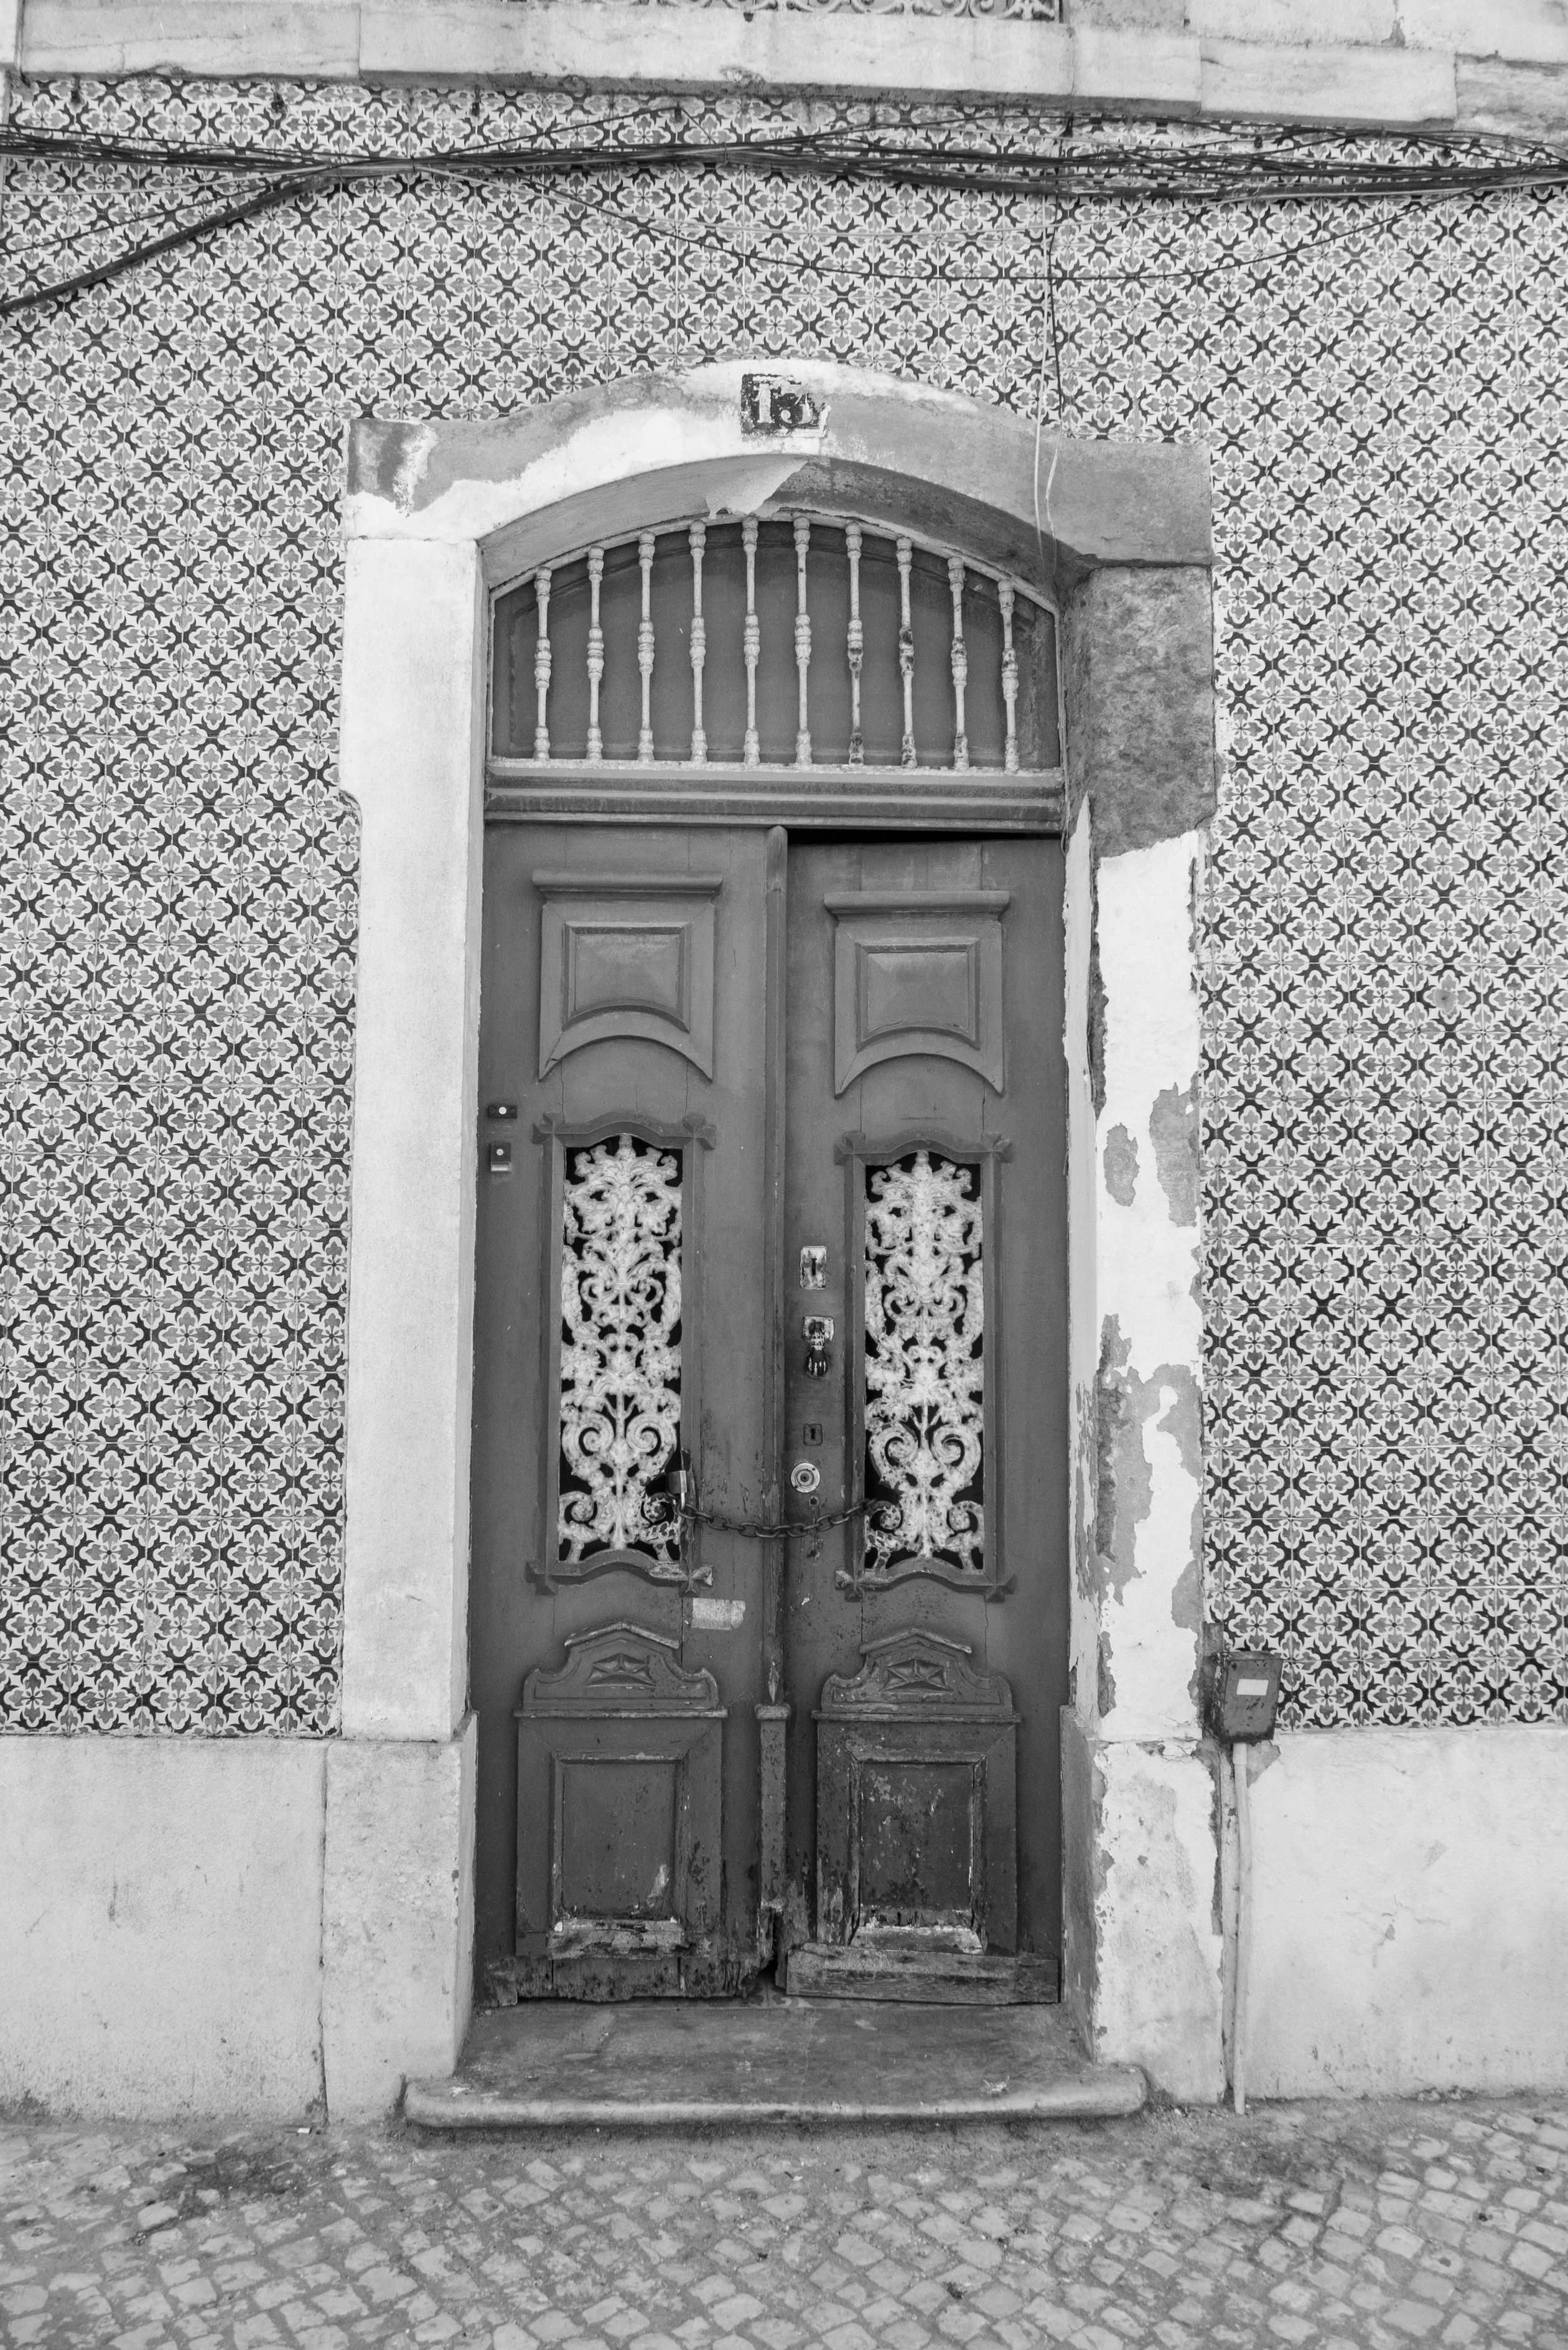
black and white, architecture, structure, wood, white, house, window, city, arch, column, facade, black, monochrome, door, symmetry, history, iron, shape, input, monochrome photography, ancient history